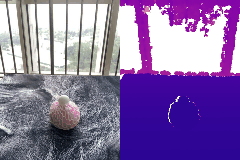
Label: ball